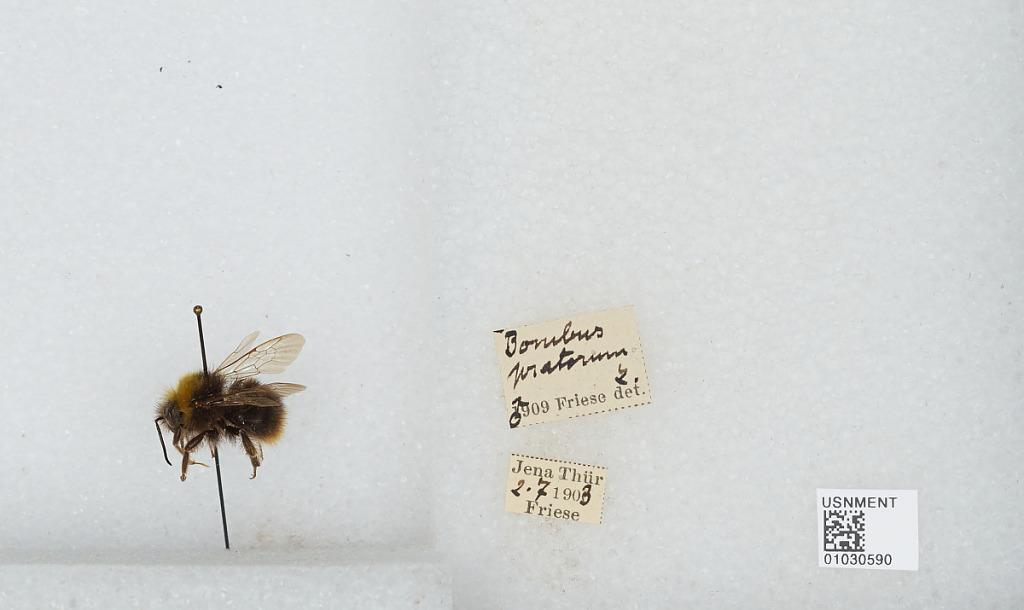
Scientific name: Bombus (Pyrobombus) pratorum (Linnaeus)
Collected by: Friese
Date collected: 1903-7-2
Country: Germany
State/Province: Thuringia
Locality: Jena
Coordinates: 50.9287, 11.5882
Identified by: Friese